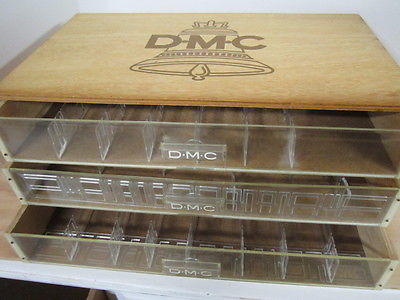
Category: cabinet